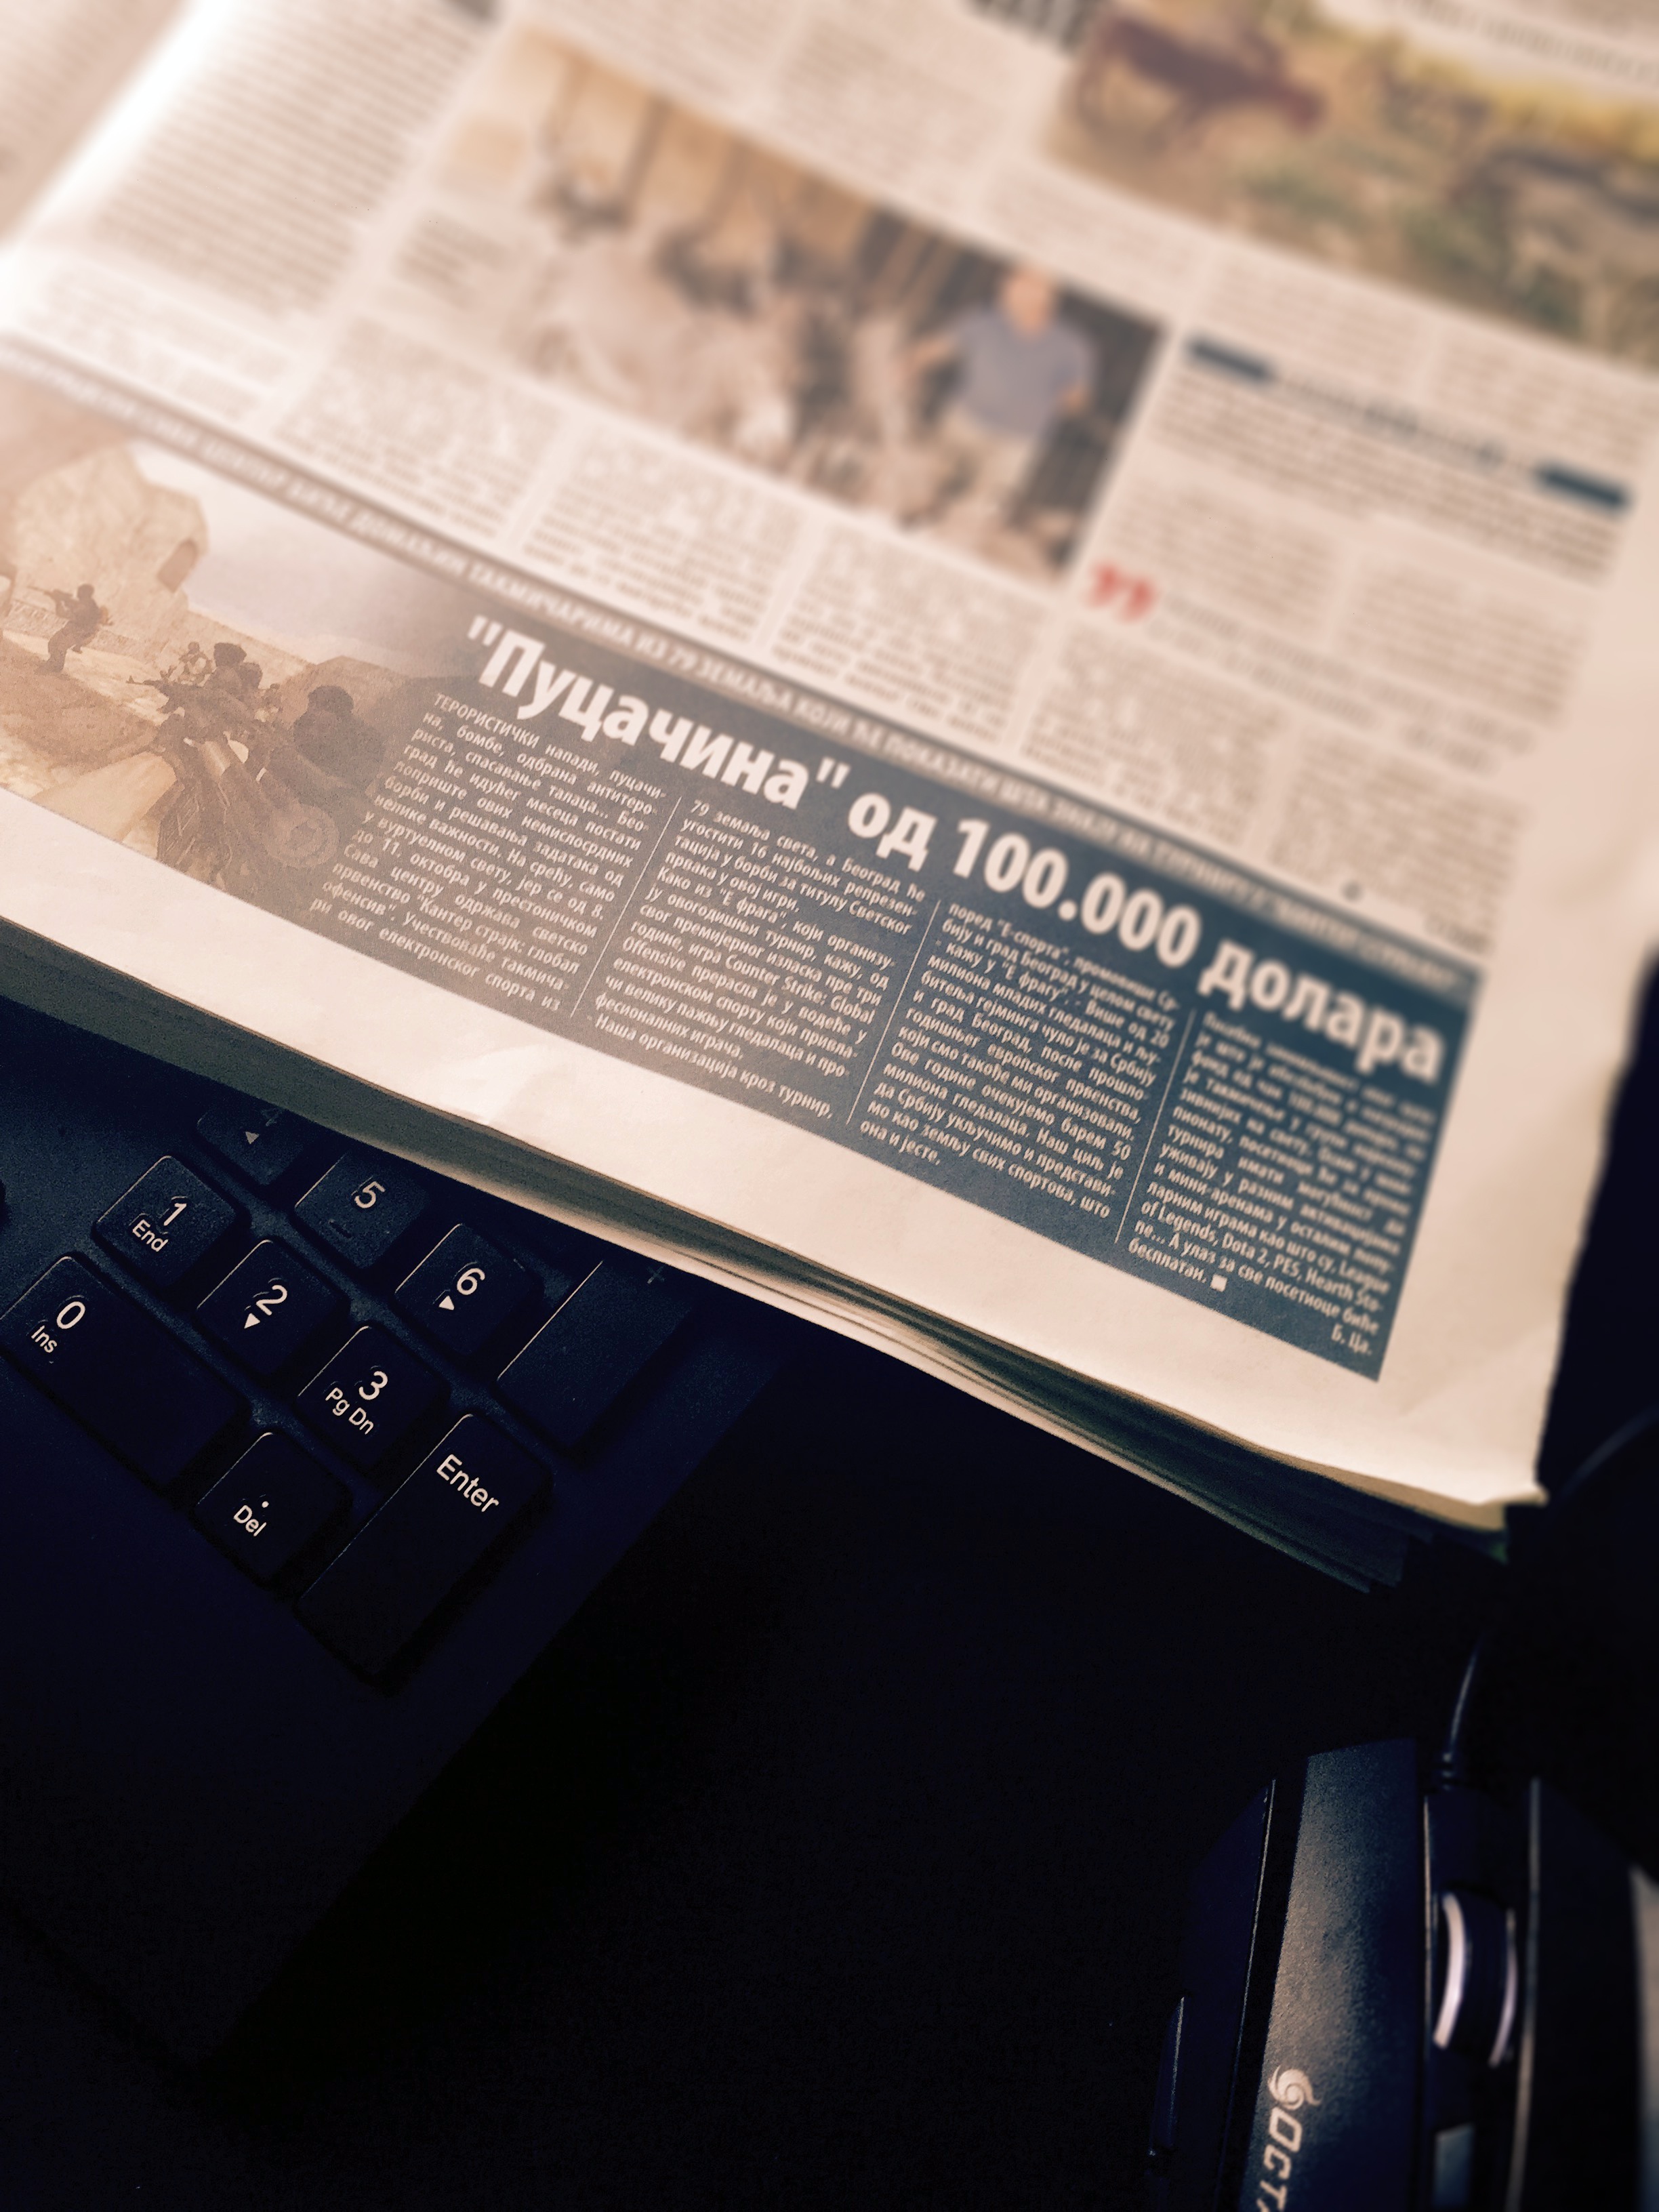
brand, cash, design